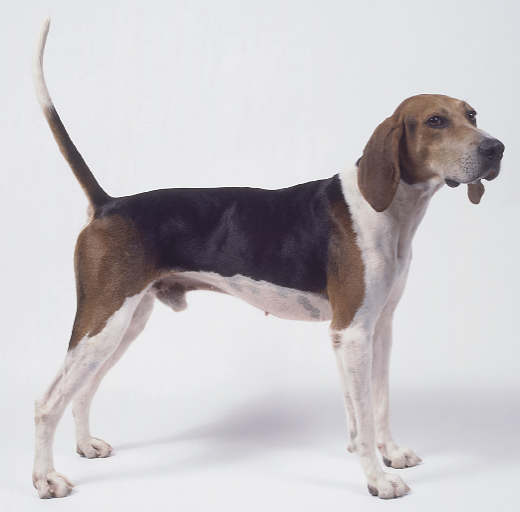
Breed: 223-n000074-English_foxhound